History of Solidarity

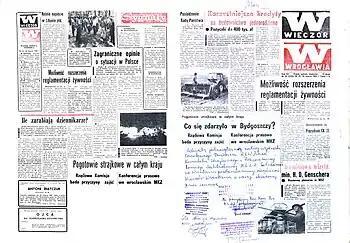
March 20–21, 1981, issue of "Wieczór Wrocławia" (The Wrocław Evening). Blank spaces remain after the government censor has pulled articles from page 1 ("right", "What happened at Bydgoszcz?") and from the last page ("left", "Country-wide strike alert"), leaving only their titles. The printers—Solidarity-trade-union members—have decided to run the newspaper as is, with blank spaces intact. The bottom of page 1 of this master copy bears the hand-written Solidarity confirmation of that decision.

Meanwhile, Solidarity had been transforming itself from a trade union into a social movement or more specifically, a revolutionary movement. Over the 500 days following the Gdańsk Agreement, 9–10 million workers, intellectuals and students joined it or its suborganizations, such as the Independent Student Union ("Niezależne Zrzeszenie Studentów", created in September 1980), the Independent Farmers' Trade Union ("NSZZ Rolników Indywidualnych "Solidarność"" or Rural Solidarity, created in May 1981) and the Independent Craftsmen's Trade Union. It was the only time in recorded history that a quarter of a country's population (some 80% of the total Polish work force) had voluntarily joined a single organization. ""History has taught us that there is no bread without freedom,"" the Solidarity program stated a year later. ""What we had in mind was not only bread, butter and sausages, but also justice, democracy, truth, legality, human dignity, freedom of convictions, and the repair of the republic."" "Tygodnik Solidarność", a Solidarity-published newspaper, was started in April 1981.